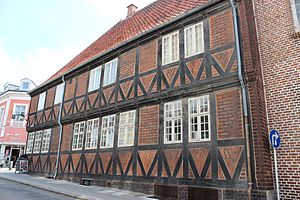
Falsters Minder / Historie
Czarens hus set fra Færgestræde.
Czarens Hus i Nykøbing Falster. Indeholder Falsters Minder og restaurant.
Falsters Minder er et kulturhistorisk museum i Nykøbing Falster på Falster.